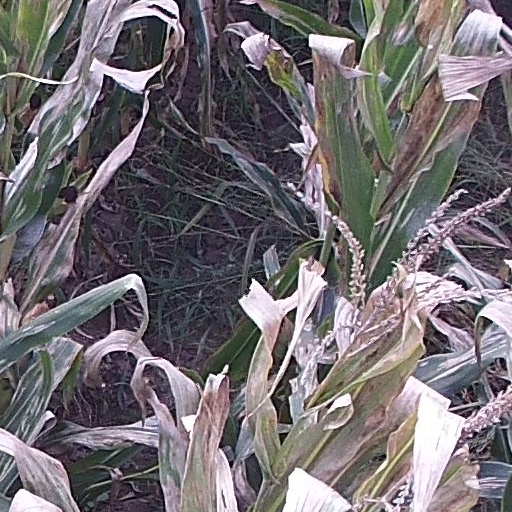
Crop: maize; corn